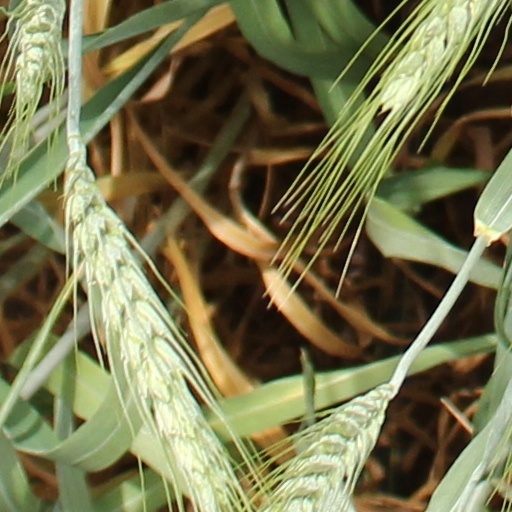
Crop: wheat